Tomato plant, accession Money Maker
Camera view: vertical (180 deg); turntable rotation: 60 degrees
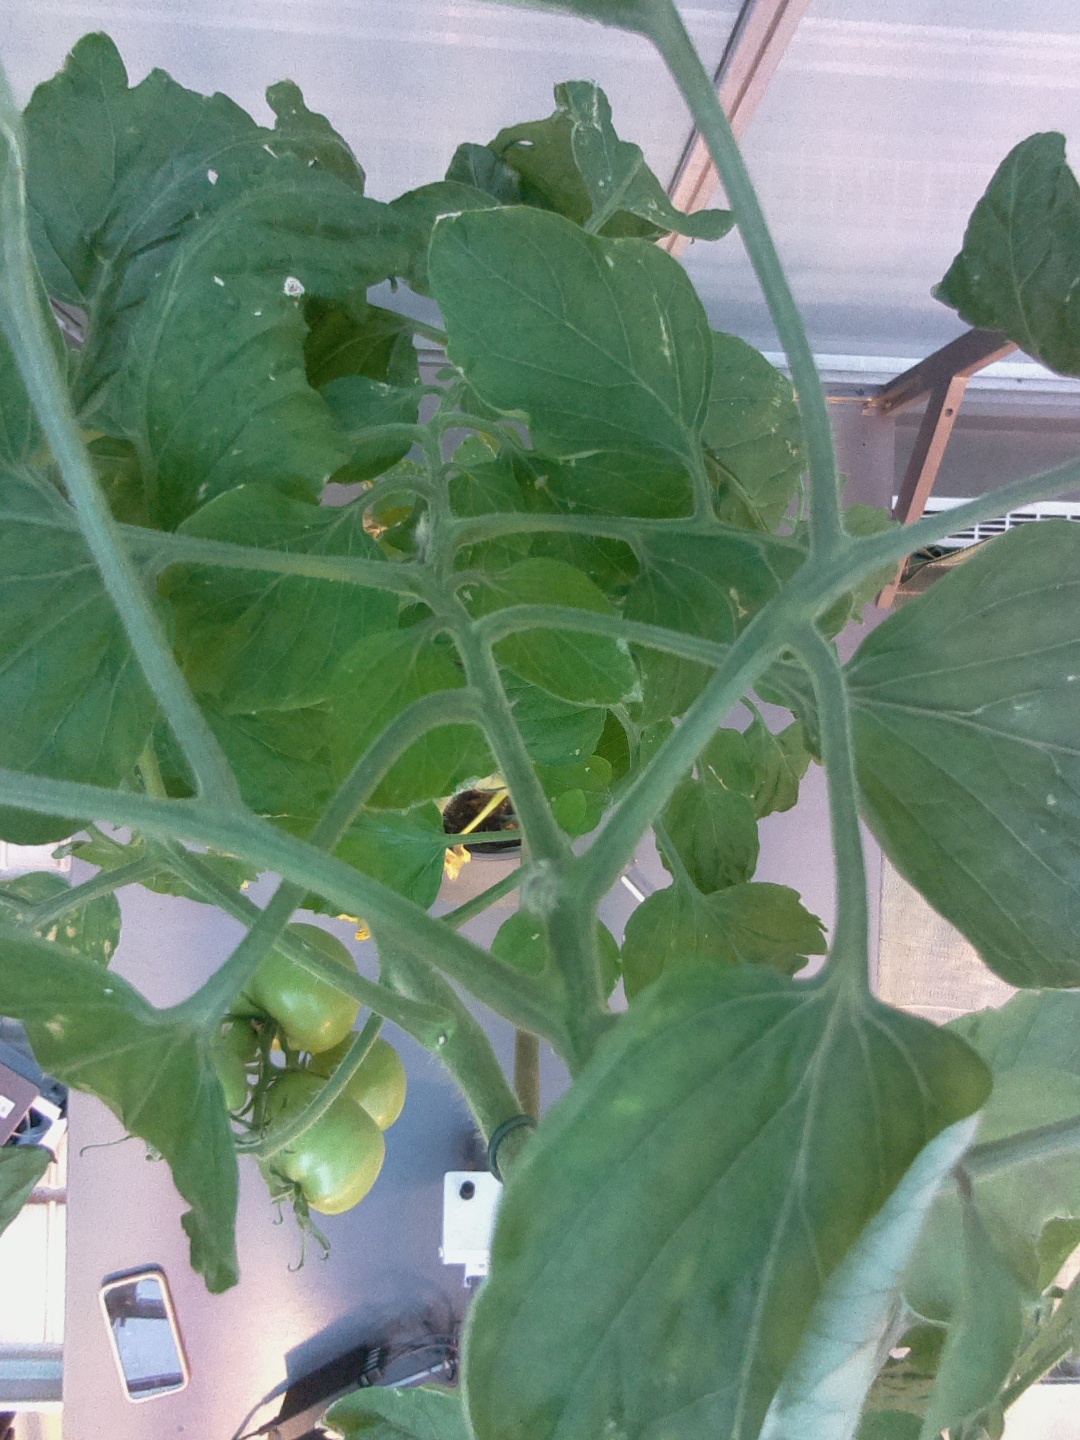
BBCH growth stage 76: 60%-70% of final fruit size